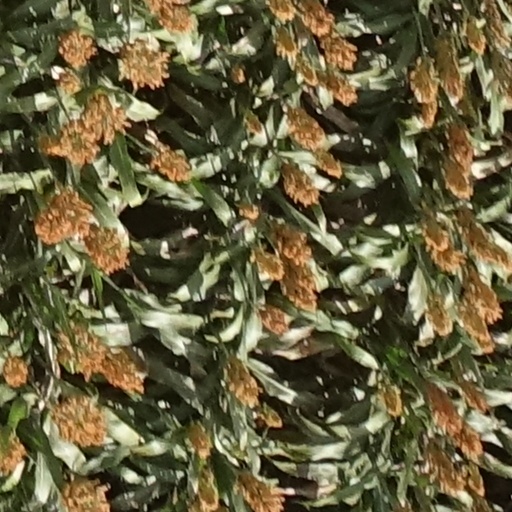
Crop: sorghum